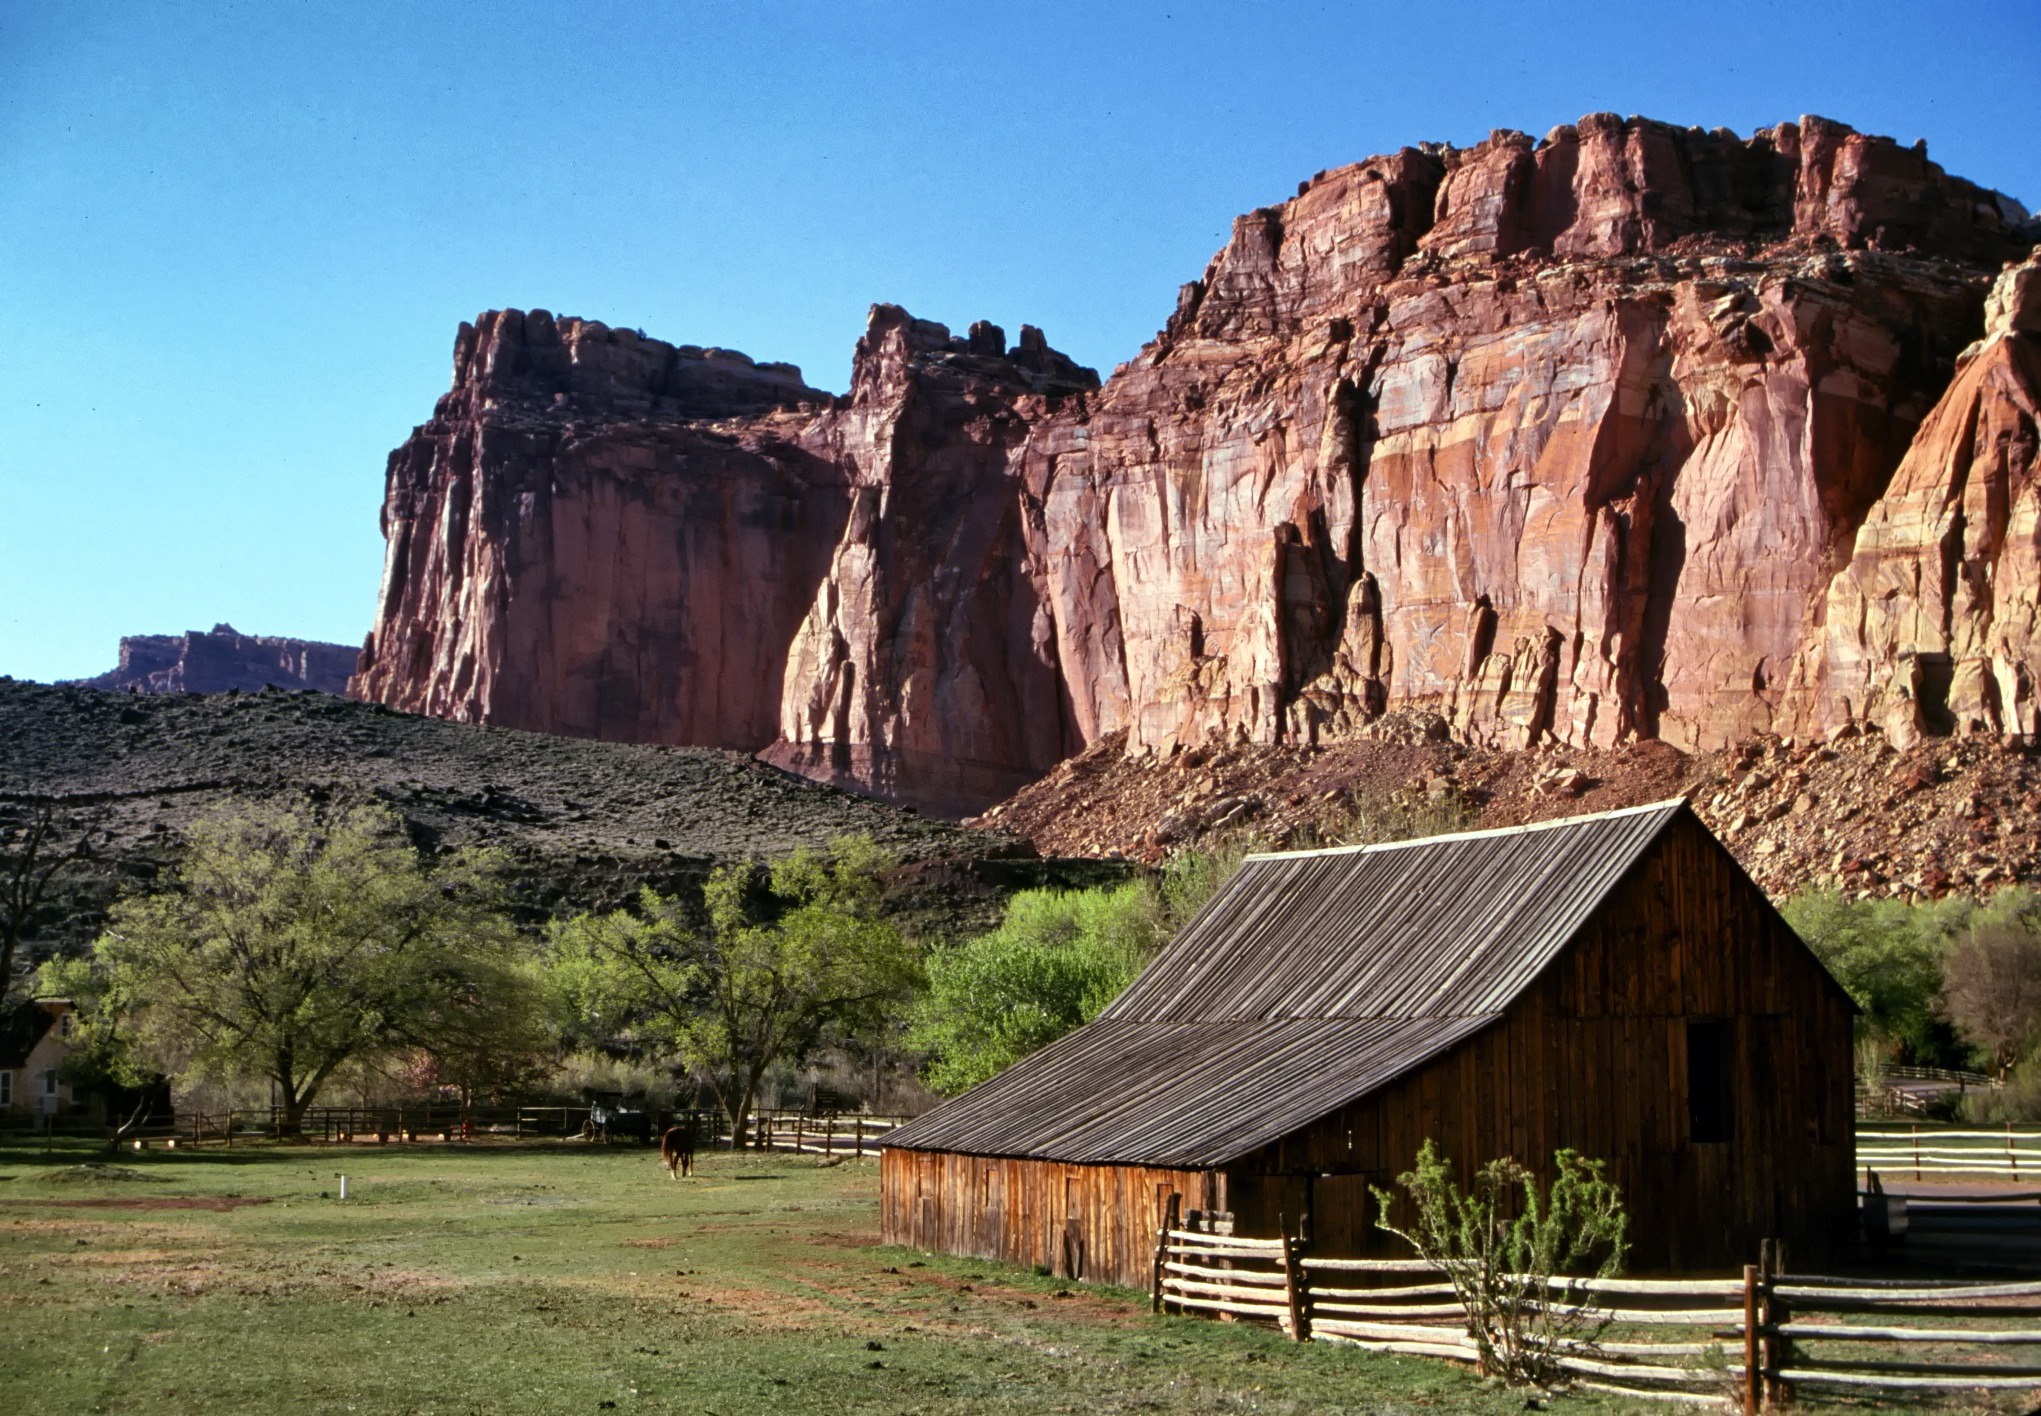
landscape, nature, rock, fence, architecture, countryside, barn, valley, vacation, formation, cliff, arch, rural, scenic, ranch, landmark, tourism, terrain, national park, outside, geology, mountains, ruins, utah, badlands, monastery, wadi, teton, ancient history, geographical feature